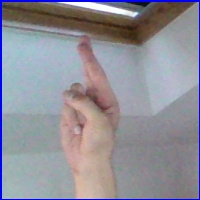
Letra: R